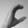
ASL letter: C